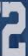
Number: 2